Matanga Hill

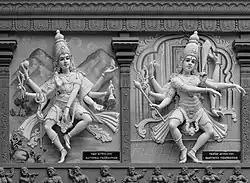
Shiva dancing

Near the hill, and visible from the summit, there are the Achyutaraya, Vishnu, and Hanuman temples, and at the summit, there is a viewpoint temple, the Veerbhadra temple. Veerbhadra is an embodiment of Shiva, who the locals once worshipped.